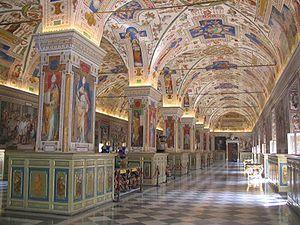
La Bibliothèque apostolique vaticane ou BAV, appelée communément la Bibliothèque vaticane ou la Vaticane, située à Rome, est l'une des plus anciennes bibliothèques du monde. C'est la bibliothèque d'État, publique, du Saint-Siège. Elle continue d'être alimentée en tant que bibliothèque universelle, mais est surtout célèbre pour ses collections de manuscrits de toutes les époques.
Le chant vieux-romain est un ancien chant liturgique et ecclésiastique du Vatican, notamment le chant officiel de la Schola cantorum dès le IVᵉ siècle jusqu'au début du XIIIᵉ siècle. Selon l'ordonnance du pape Innocent III, il fut officiellement remplacé par le chant grégorien.